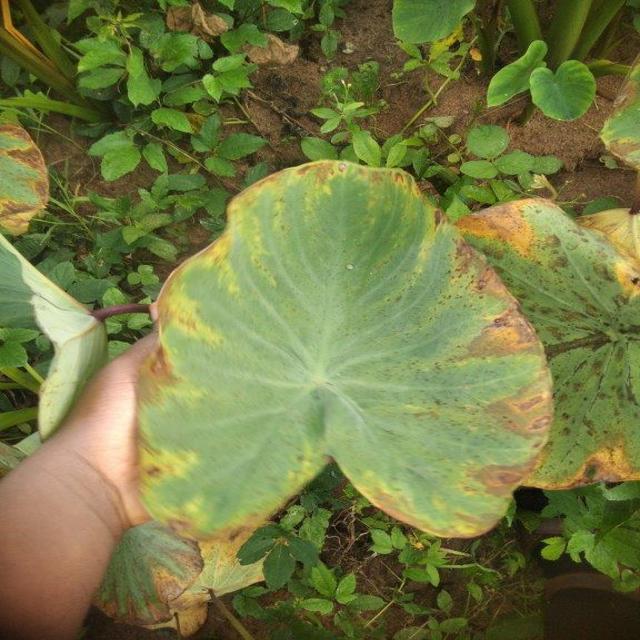
Label: Mid_Blight